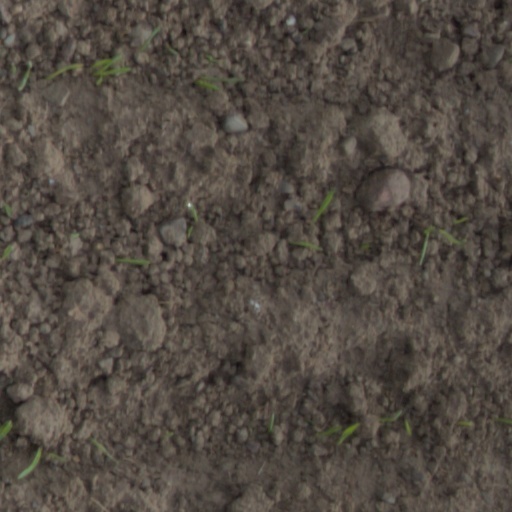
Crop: wheat